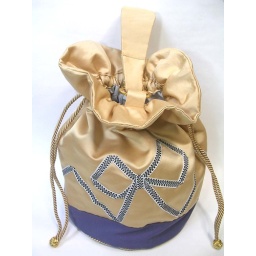
This bag is adorned with shape of ribbon by a black pattern tape over gold cloth.